Describe the emotion expressed in this image:  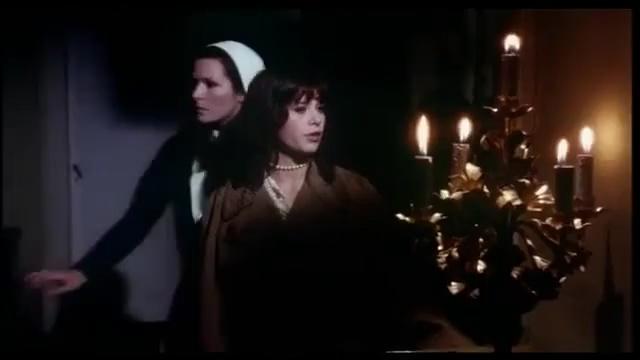
This person displays Pain, valence and arousal with low intensity.